Thornhill railway station (Scotland)

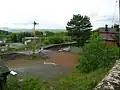
Thornhill station Dumfries

Thornhill is a closed station. It served the country town of Thornhill in Dumfries and Galloway. The station site is a mile or so from the town. Four miles north of Thornhill is Drumlanrig Castle, home to the Duke of Buccleuch and Queensberry. The Glasgow and South Western main line rail route between Kilmarnock and Dumfries is forced to make a long detour to the east of Thornhill and through a long tunnel, rather than the more logical route nearer Thornhill town centre and up the Nith Valley, so as not to be seen from the Buccleuch estate. The distance of the station from Thornhill may be one reason that passenger use was light and stopping services ended in 1965. There was formerly a busy livestock market near to the station, which eventually closed around 2001.